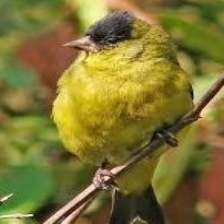
Species: ANDEAN SISKIN
Scientific name: SPINUS SPINESCENS